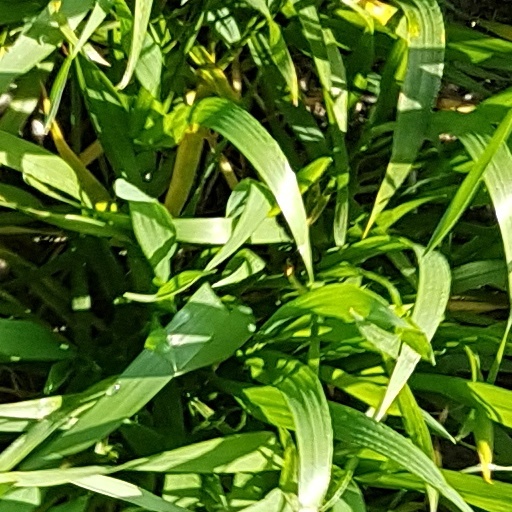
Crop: wheat